Hewitt Sisters

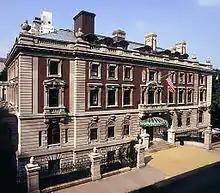
The Cooper Hewitt, Smithsonian Design Museum

Sarah Hewitt and Eleanor Hewitt, also known as the Hewitt Sisters, were American art advocates and founders of what is today the Cooper Hewitt, Smithsonian Design Museum in New York City. They are the granddaughters of Peter Cooper, an American industrialist, inventor, philanthropist, and founder of the Cooper Union for the Advancement of Science and Art. The sisters first established the museum on the fourth floor of the Cooper Union. They sought to foster American design and appreciation for the decorative arts.